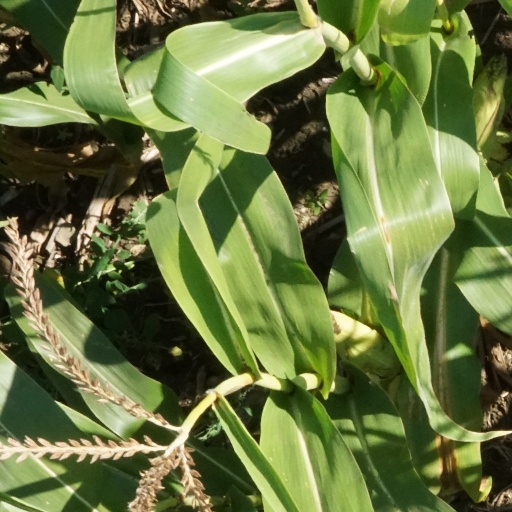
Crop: maize; corn